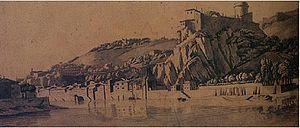
Château de Pierre Scize à Lyon
L'histoire de Lyon inventorie, étudie et interprète l'ensemble des événements du passé liés à cette ville.
Lyon, de l'an mil au Moyen Âge tardif, voit la cité suivre avec un temps de retard la plupart des grandes évolutions urbaines de l'Europe médiévale. Son maître, l'archevêque, reste longtemps un seigneur temporel indiscutable, partageant le pouvoir avec le chapitre de Saint-Jean. Le pouvoir bourgeois ne s'y développe qu'avec peine. Le début du XIVᵉ siècle marque une césure importante, avec l'entrée définitive de Lyon dans le giron du royaume de France et la prise du pouvoir municipal par les bourgeois laïcs.